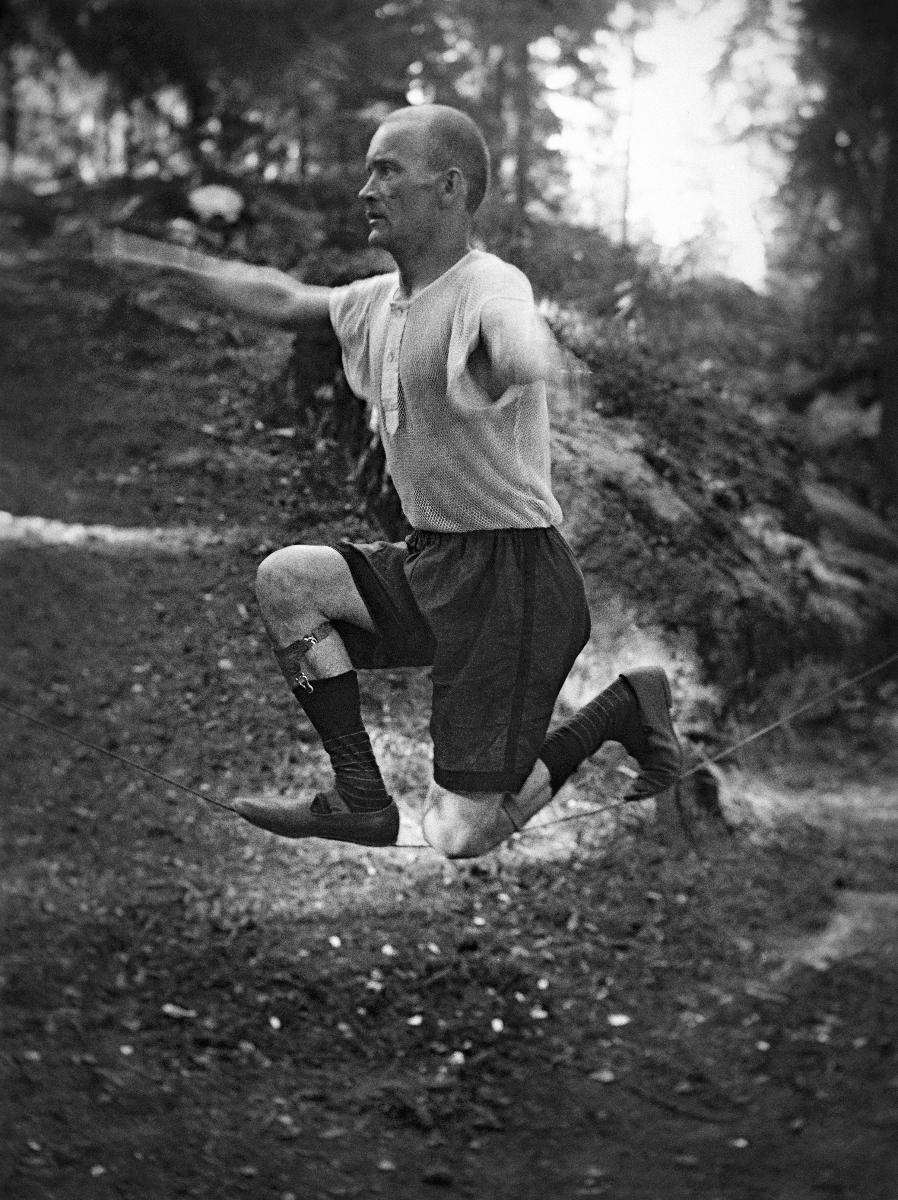
Nuorallakävelyä.
sisällön kuvaus: Mies taituroi nuoralla ulkona, metsämaisemassa. mustavalkoinen
Kuvaaja: Laakso, Heikki, valokuvaaja
Ajankohta: kuvausaika 1910-luku
Aiheet: housut, paidat, akrobatia, trousers, shirts, acrobatics, byxor, skjortor, akrobatik